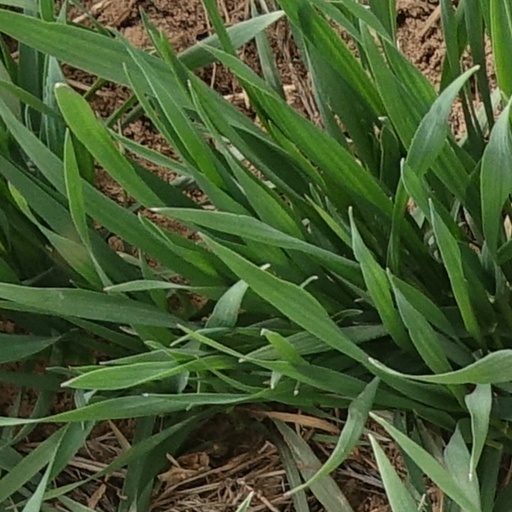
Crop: wheat